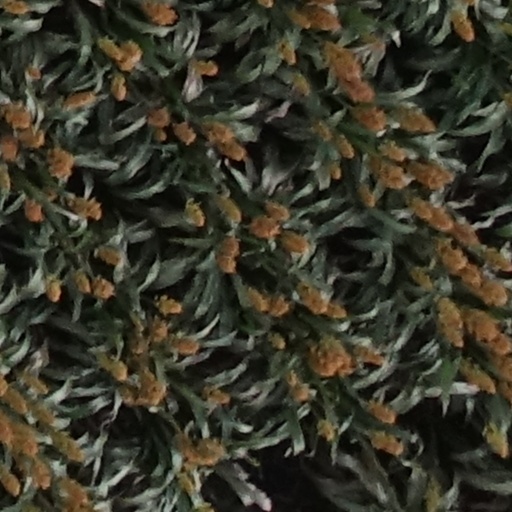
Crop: sorghum